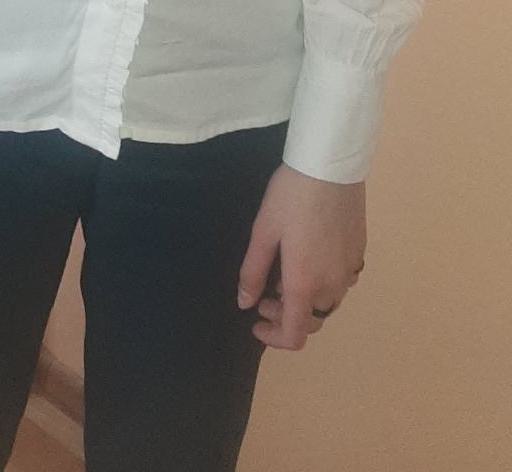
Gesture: no_gesture